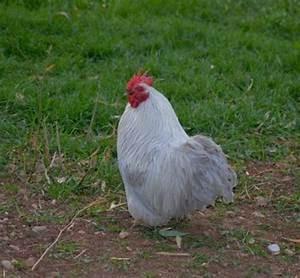
chicken